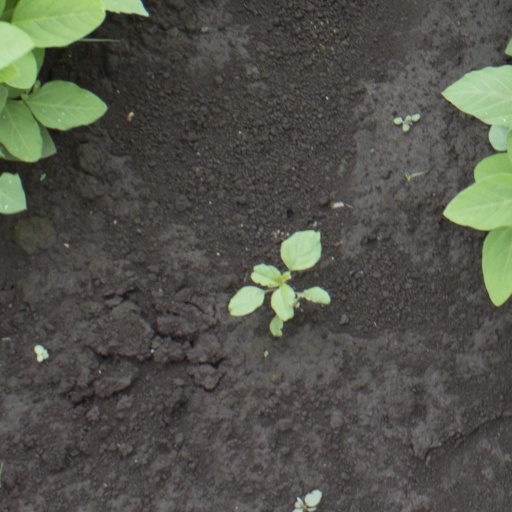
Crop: soybean